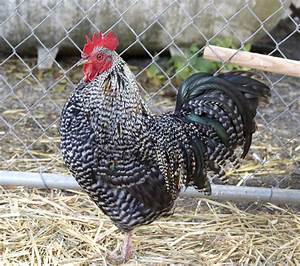
Label: gallina